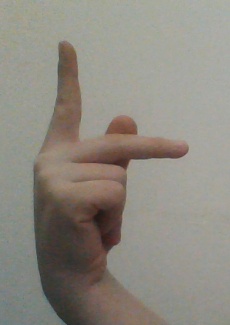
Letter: dha